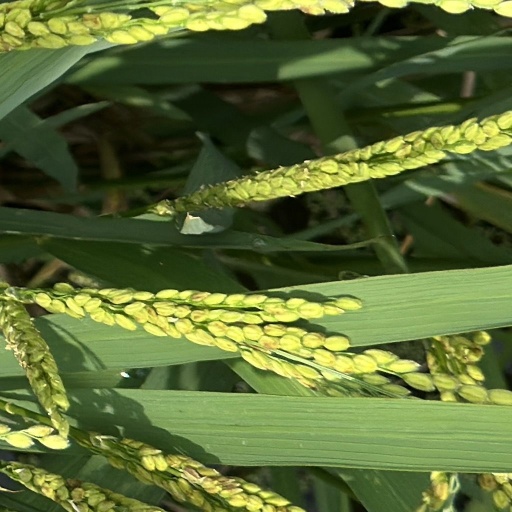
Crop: rice